Amaravathi, Palnadu district

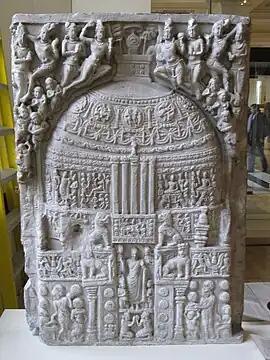
Limestone drum slab, 3rd century CE, of the Great Stupa at Amaravati.

The Mahachaitya, or Amaravati Stupa, is the most prominent historic monument in Amaravathi. Built in phases between the 3rd century BCE and around 250 CE, it was later expanded with new sculptures by the Satavahanas around 50 CE. Protected by the Archaeological Survey of India, the site includes the stupa ruins and an adjacent museum housing artifacts from the site. In 2006, the Dalai Lamavisited Amaravati, performing Kalachakra Mahasamalanam during the Kalachakra festival.